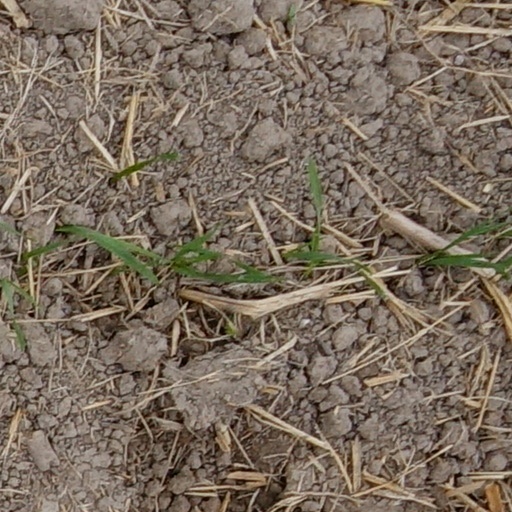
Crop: wheat